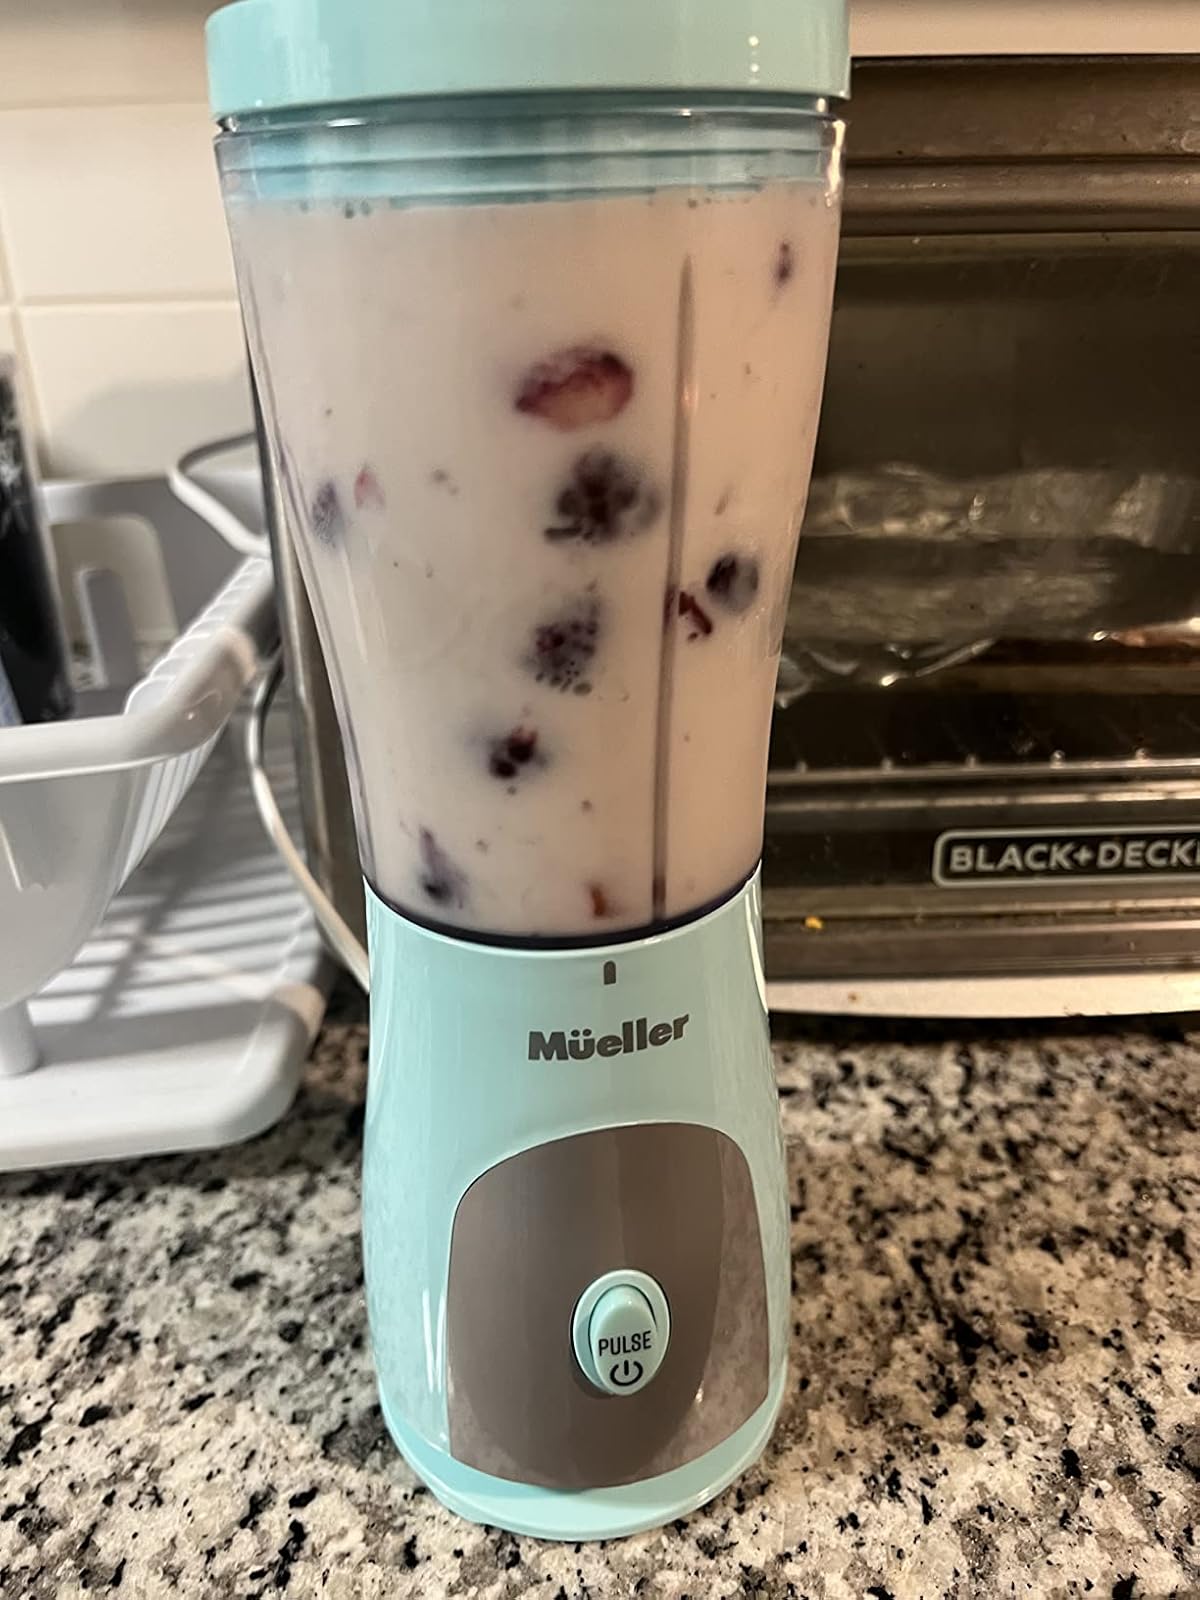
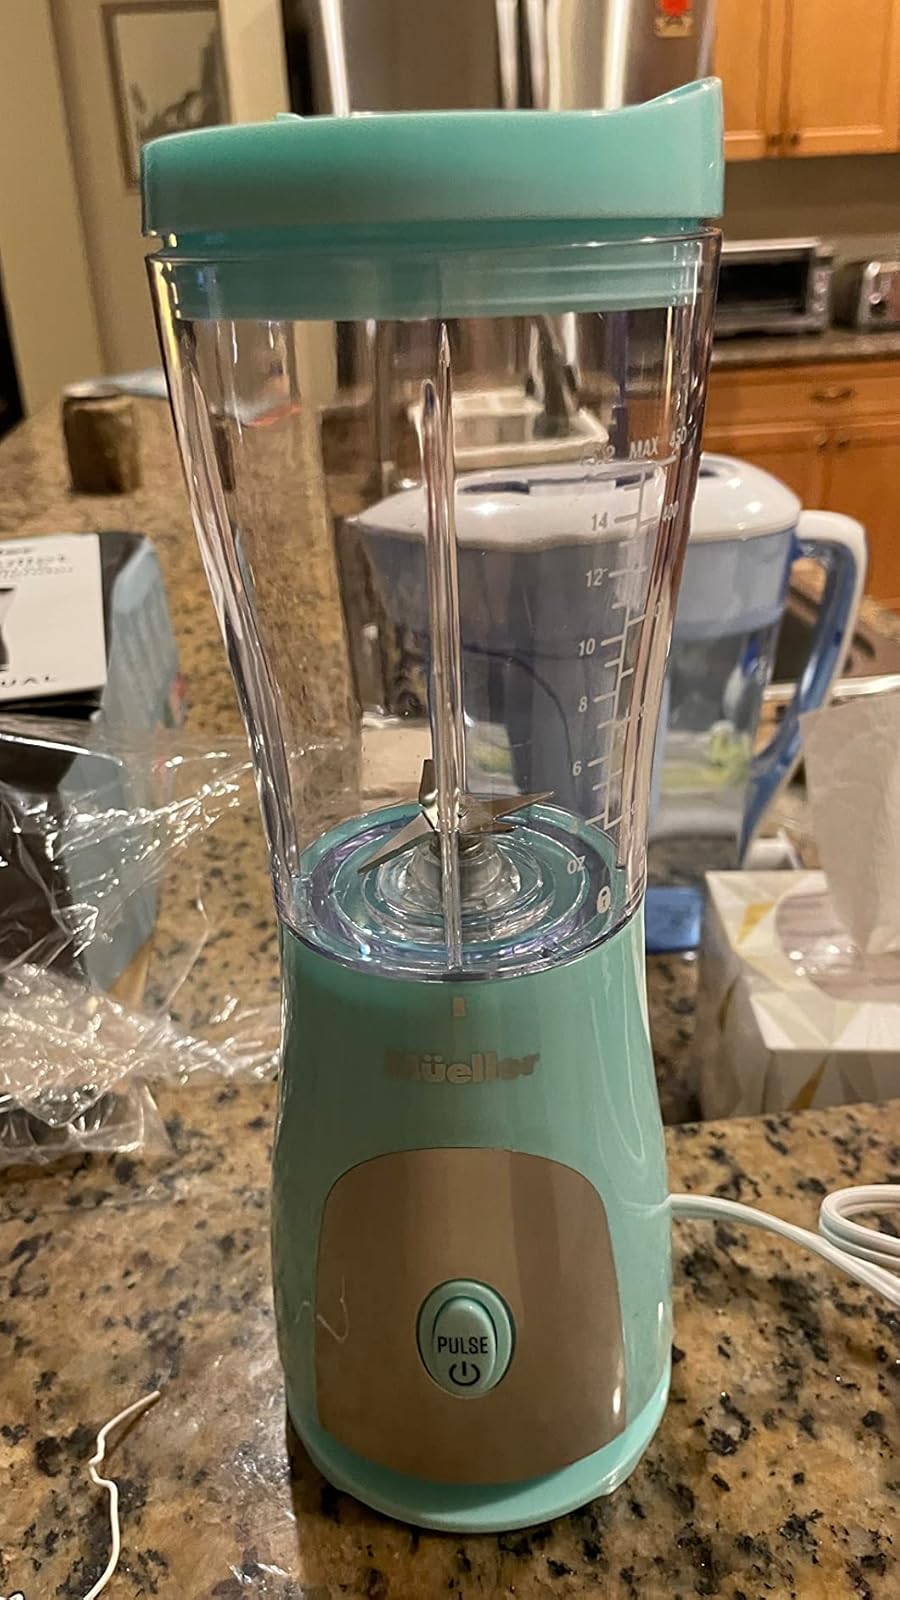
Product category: items_blender
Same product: yes